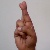
The image shows a hand gesture representing the letter 'R' in Indian Sign Language.